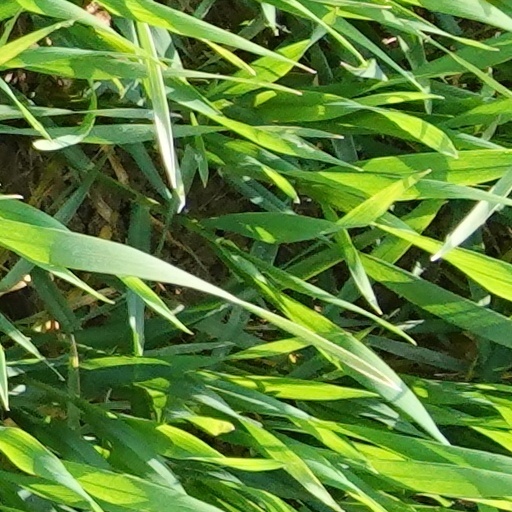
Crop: wheat